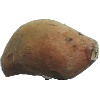
Label: Potato Sweet 1